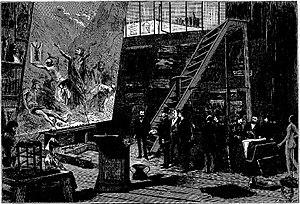
S. M. l'Empereur du Brésil visitant les ateliers de l'Académie de France, a Rome.
L'Académie de France à Rome est une institution artistique française située dans la villa Médicis sur la colline du Pincio à Rome et dédiée à l'accueil en résidence pour une période donnée, en son sein ou hors les murs, de jeunes artistes afin de développer leurs projets créatifs.